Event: Nepal Earthquake
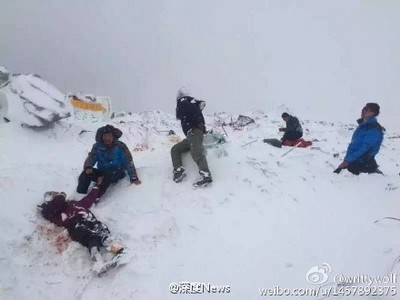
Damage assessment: damage